Ralph Stöckli

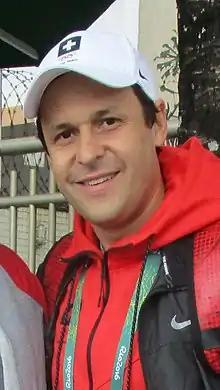
Ralph Stöckli in 2016.

Ralph Stöckli (born 23 July 1976 in Uzwil) is a Swiss curler from Lucerne.